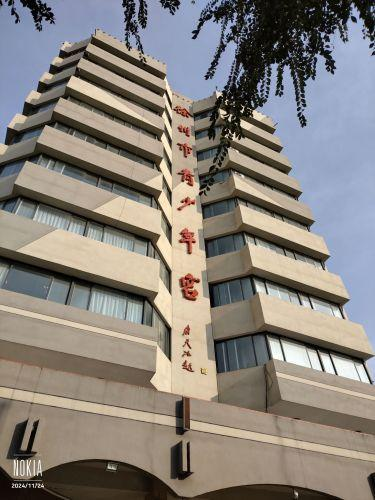
地标名称：徐州青少年宫
所在城市：徐州市·云龙区